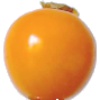
Label: Physalis 1